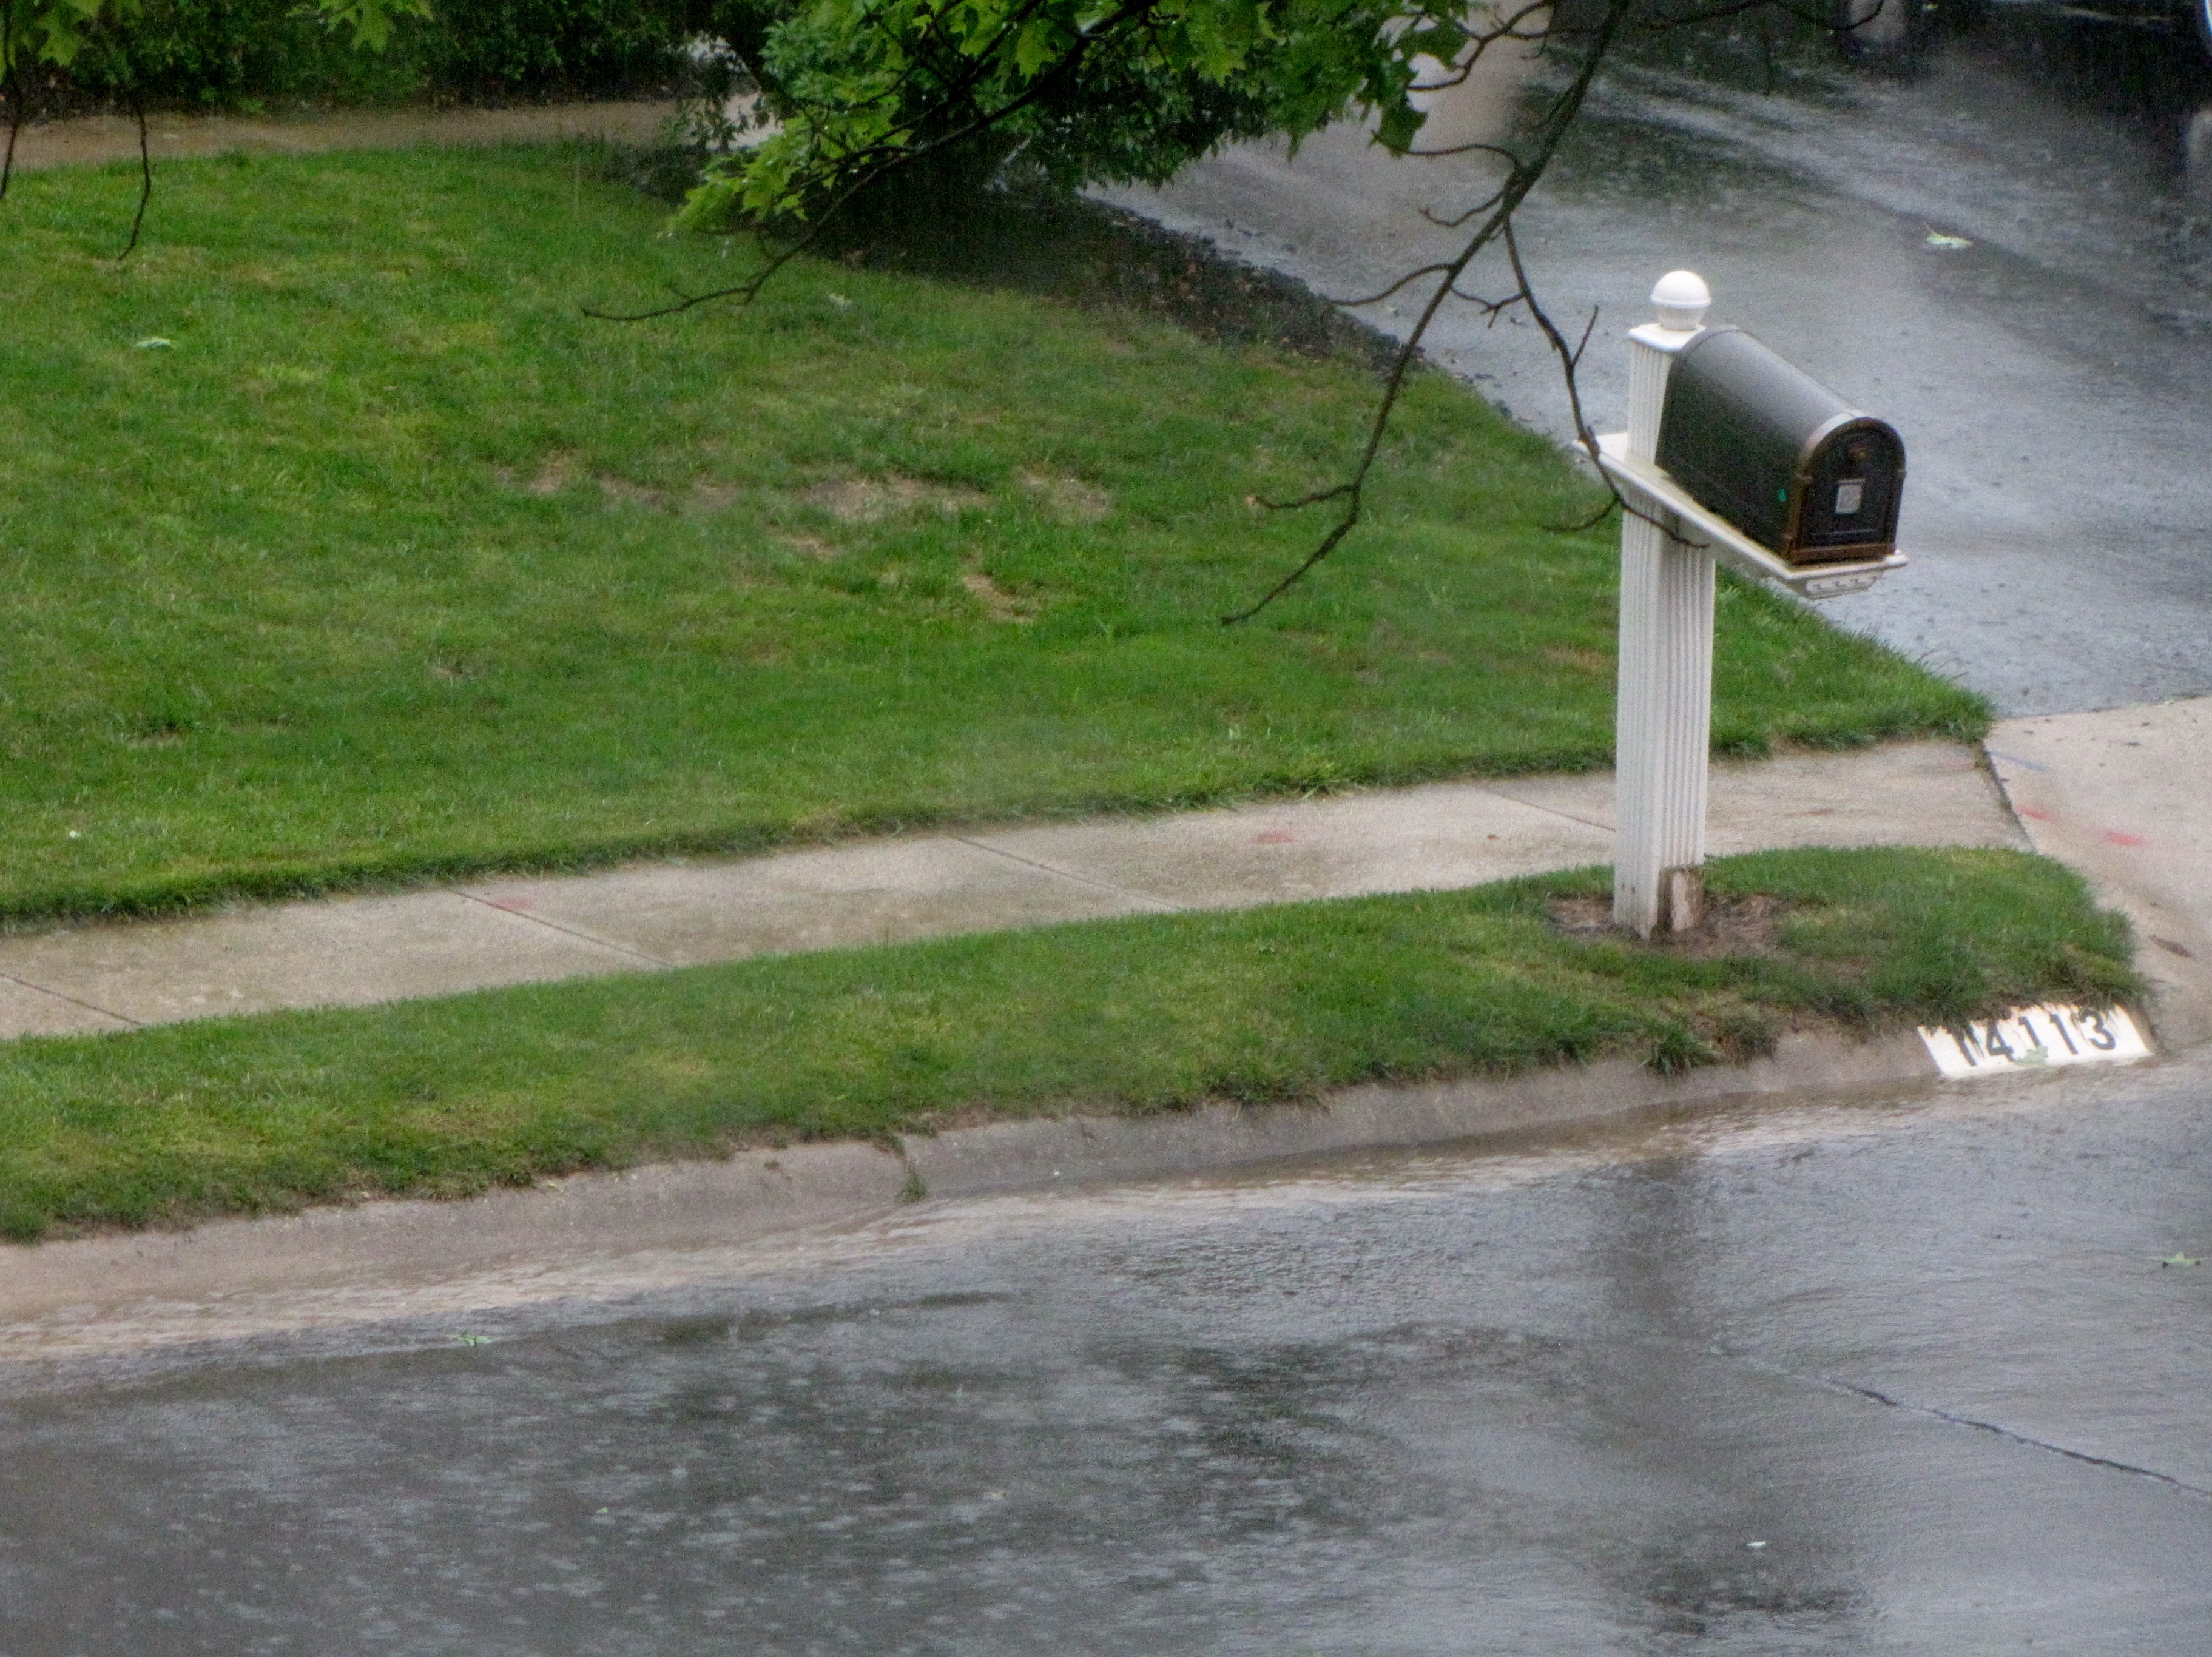
lawn, rain, sidewalk, asphalt, walkway, weather, waterway, yard, road surface